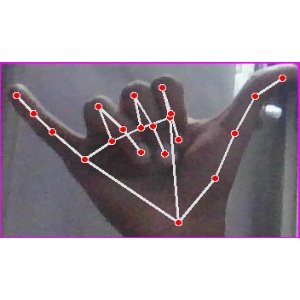
अक्षर: य